Oxfordshire

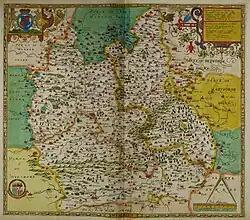
Hand-drawn map of Oxford, Buckinghamshire and Berkshire by Christopher Saxton from 1576.

The "dreaming spires" of the University of Oxford are among the reasons for which Oxford is the sixth most visited city in the United Kingdom by international visitors. Among many notable University buildings are the Sheldonian Theatre, built 1664–68 to the design of Sir Christopher Wren, and the Radcliffe Camera, built 1737–49 to the design of James Gibbs.